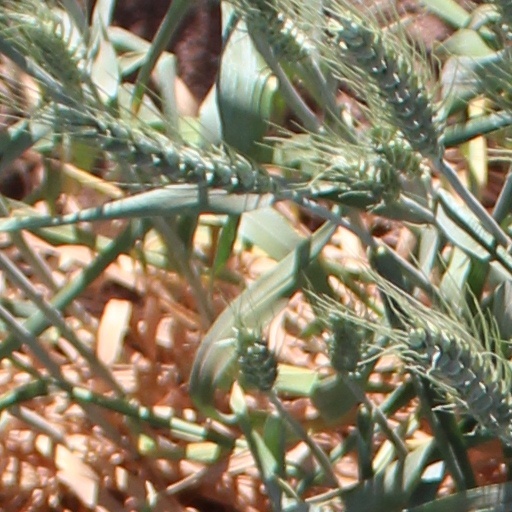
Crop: wheat